Hydraulic press

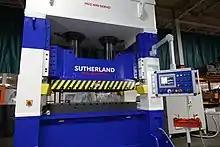
440-ton compression hydraulic molding press

The room featured in "Fermat's Room" has a design similar to that of a hydraulic press. Boris Artzybasheff also created a drawing of a hydraulic press, in which the press was created out of the shape of a robot.